René Bliard

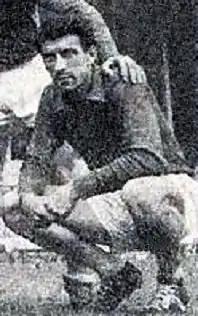
René Bliard ca 1950

René Bliard (18 October 1932 – 27 September 2009) was a French professional footballer who played as a striker for Stade de Reims in the 1950s. He was also part of France's squad for the 1952 Summer Olympics, but he did not play in any matches.